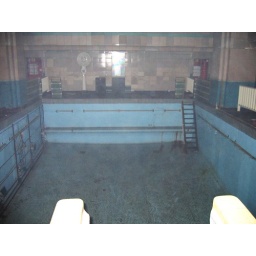
Visitors to the Queen mary Ship have seen a girl walking around this swimming pool.........and the pool always keep wet